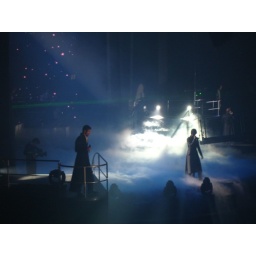
So much smoke it looked like they were walking in the clouds :o)